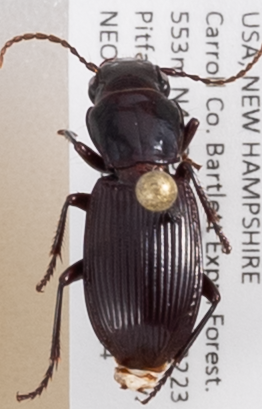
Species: Pterostichus rostratus
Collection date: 2019-07-24
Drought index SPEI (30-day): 0.54
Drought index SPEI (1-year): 1.13
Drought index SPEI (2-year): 0.8